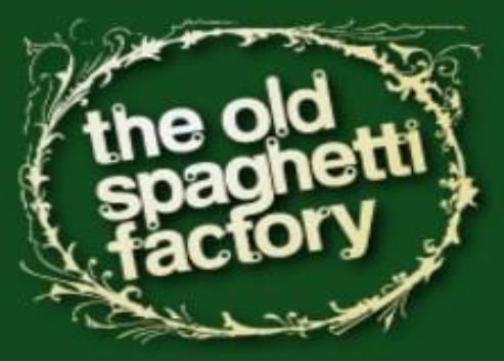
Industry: Food